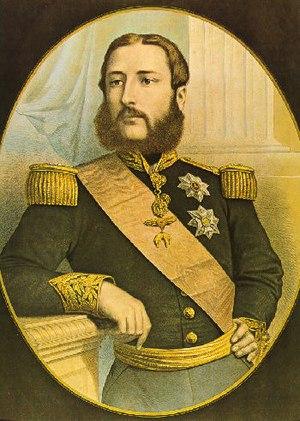
Le roi Léopold II de Belgique vers 1866.